Blizzard

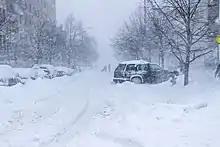
Heavy snow during the January 2016 United States blizzard.

A blizzard is a severe snowstorm characterized by strong sustained winds and low visibility, lasting for a prolonged period of time—typically at least three or four hours. A ground blizzard is a weather condition where snow that has already fallen is being blown by wind. Blizzards can have an immense size and usually stretch to hundreds or thousands of kilometres.